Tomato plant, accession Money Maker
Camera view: horizontal (90 deg, fisheye); turntable rotation: 300 degrees
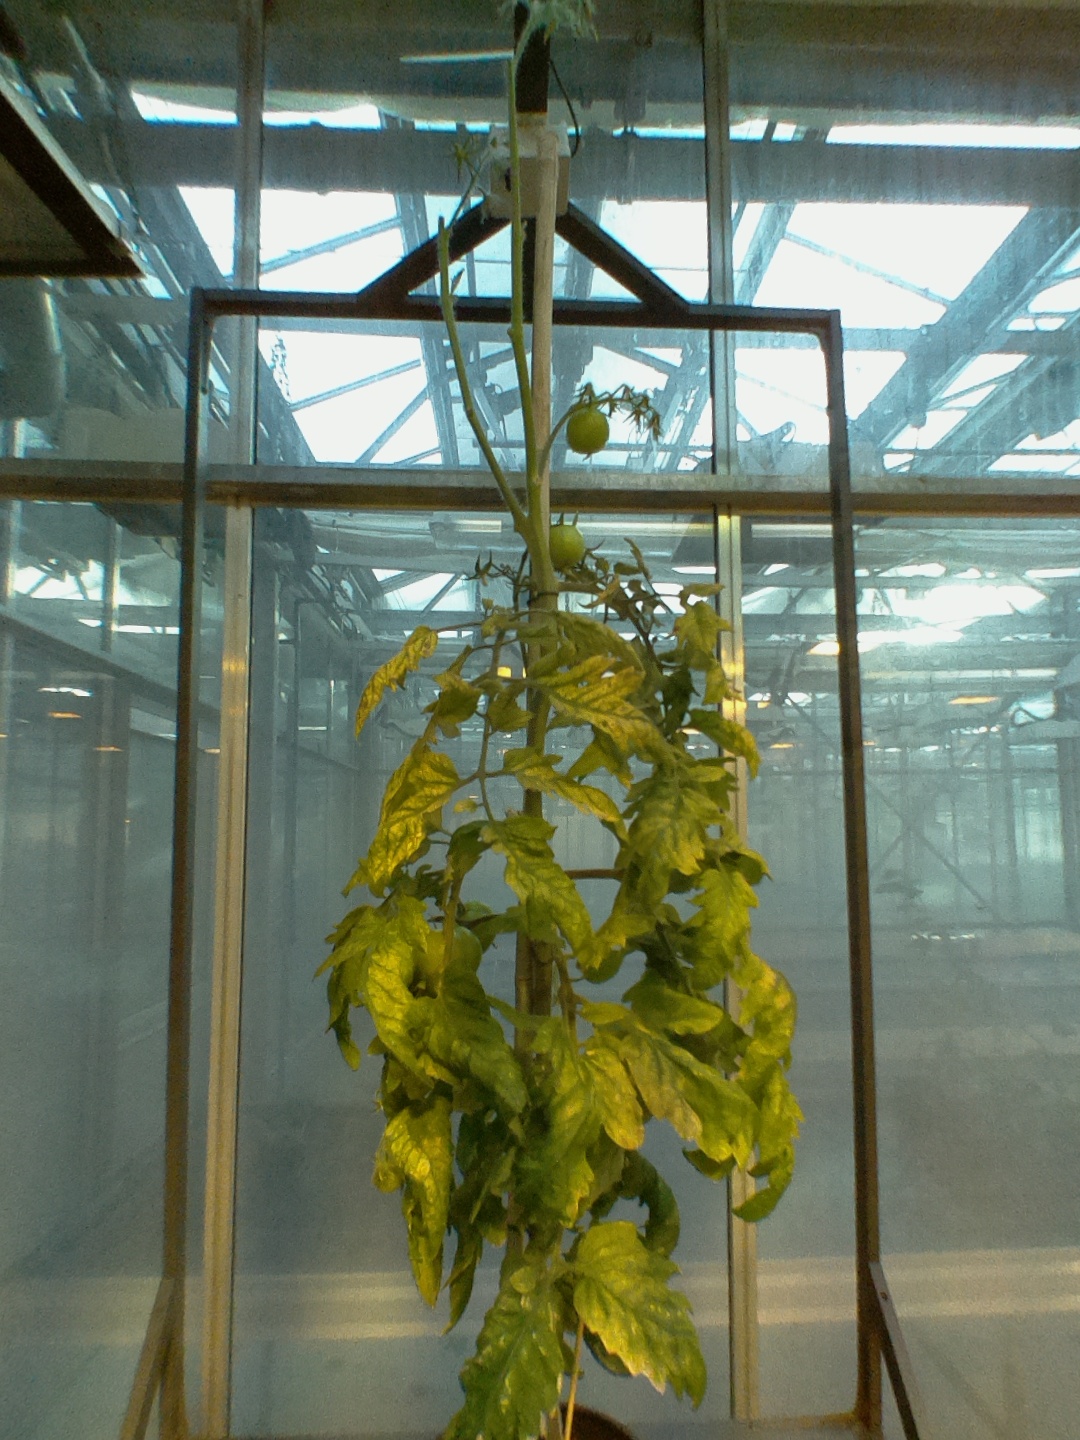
BBCH growth stage 79: 90% -100% of final fruit size